Lilian Fowler

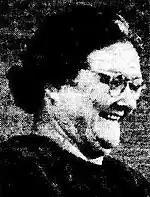
"Just call me Lil". Fowler as pictured in "The Argus", on her election to state parliament in 1944.

Fowler was made secretary of the Newtown-Erskineville Political Labor League, and from 1917 managed the electorate of Newtown MP Frank Burke, an anti-conscriptionist. In 1921, she was appointed justice of the peace one of the first women so appointed.